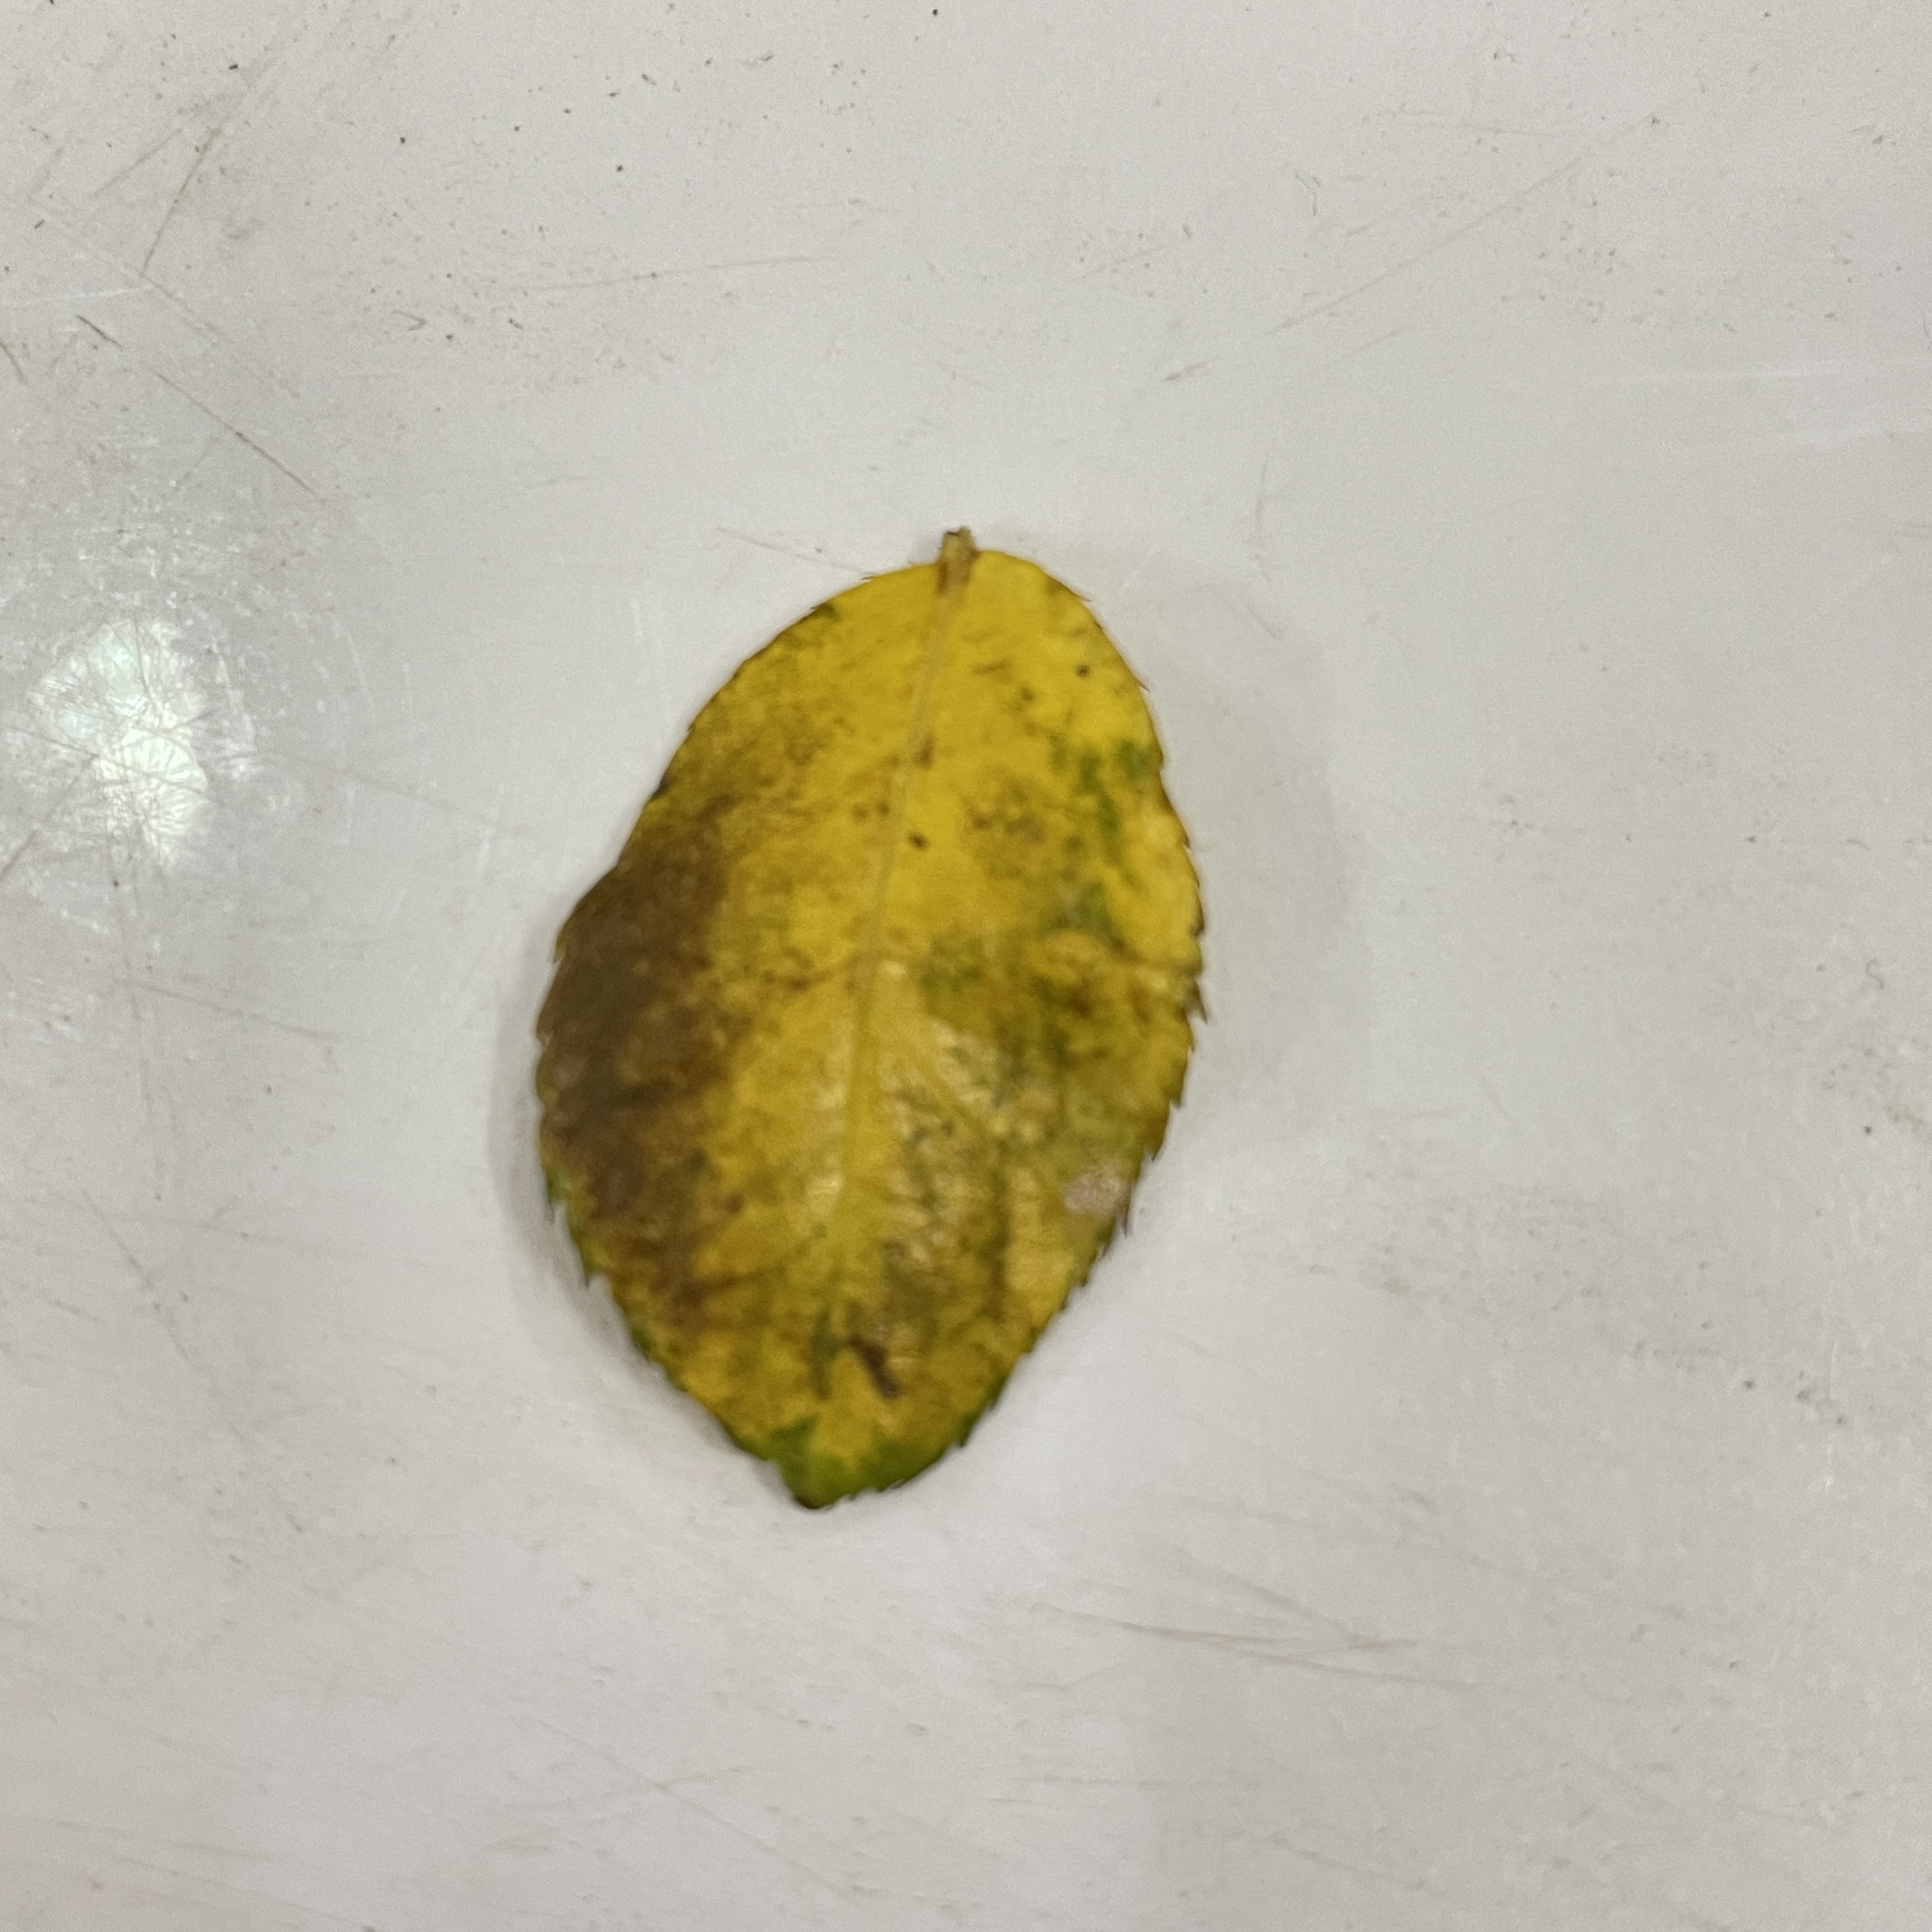
Label: Black Spot